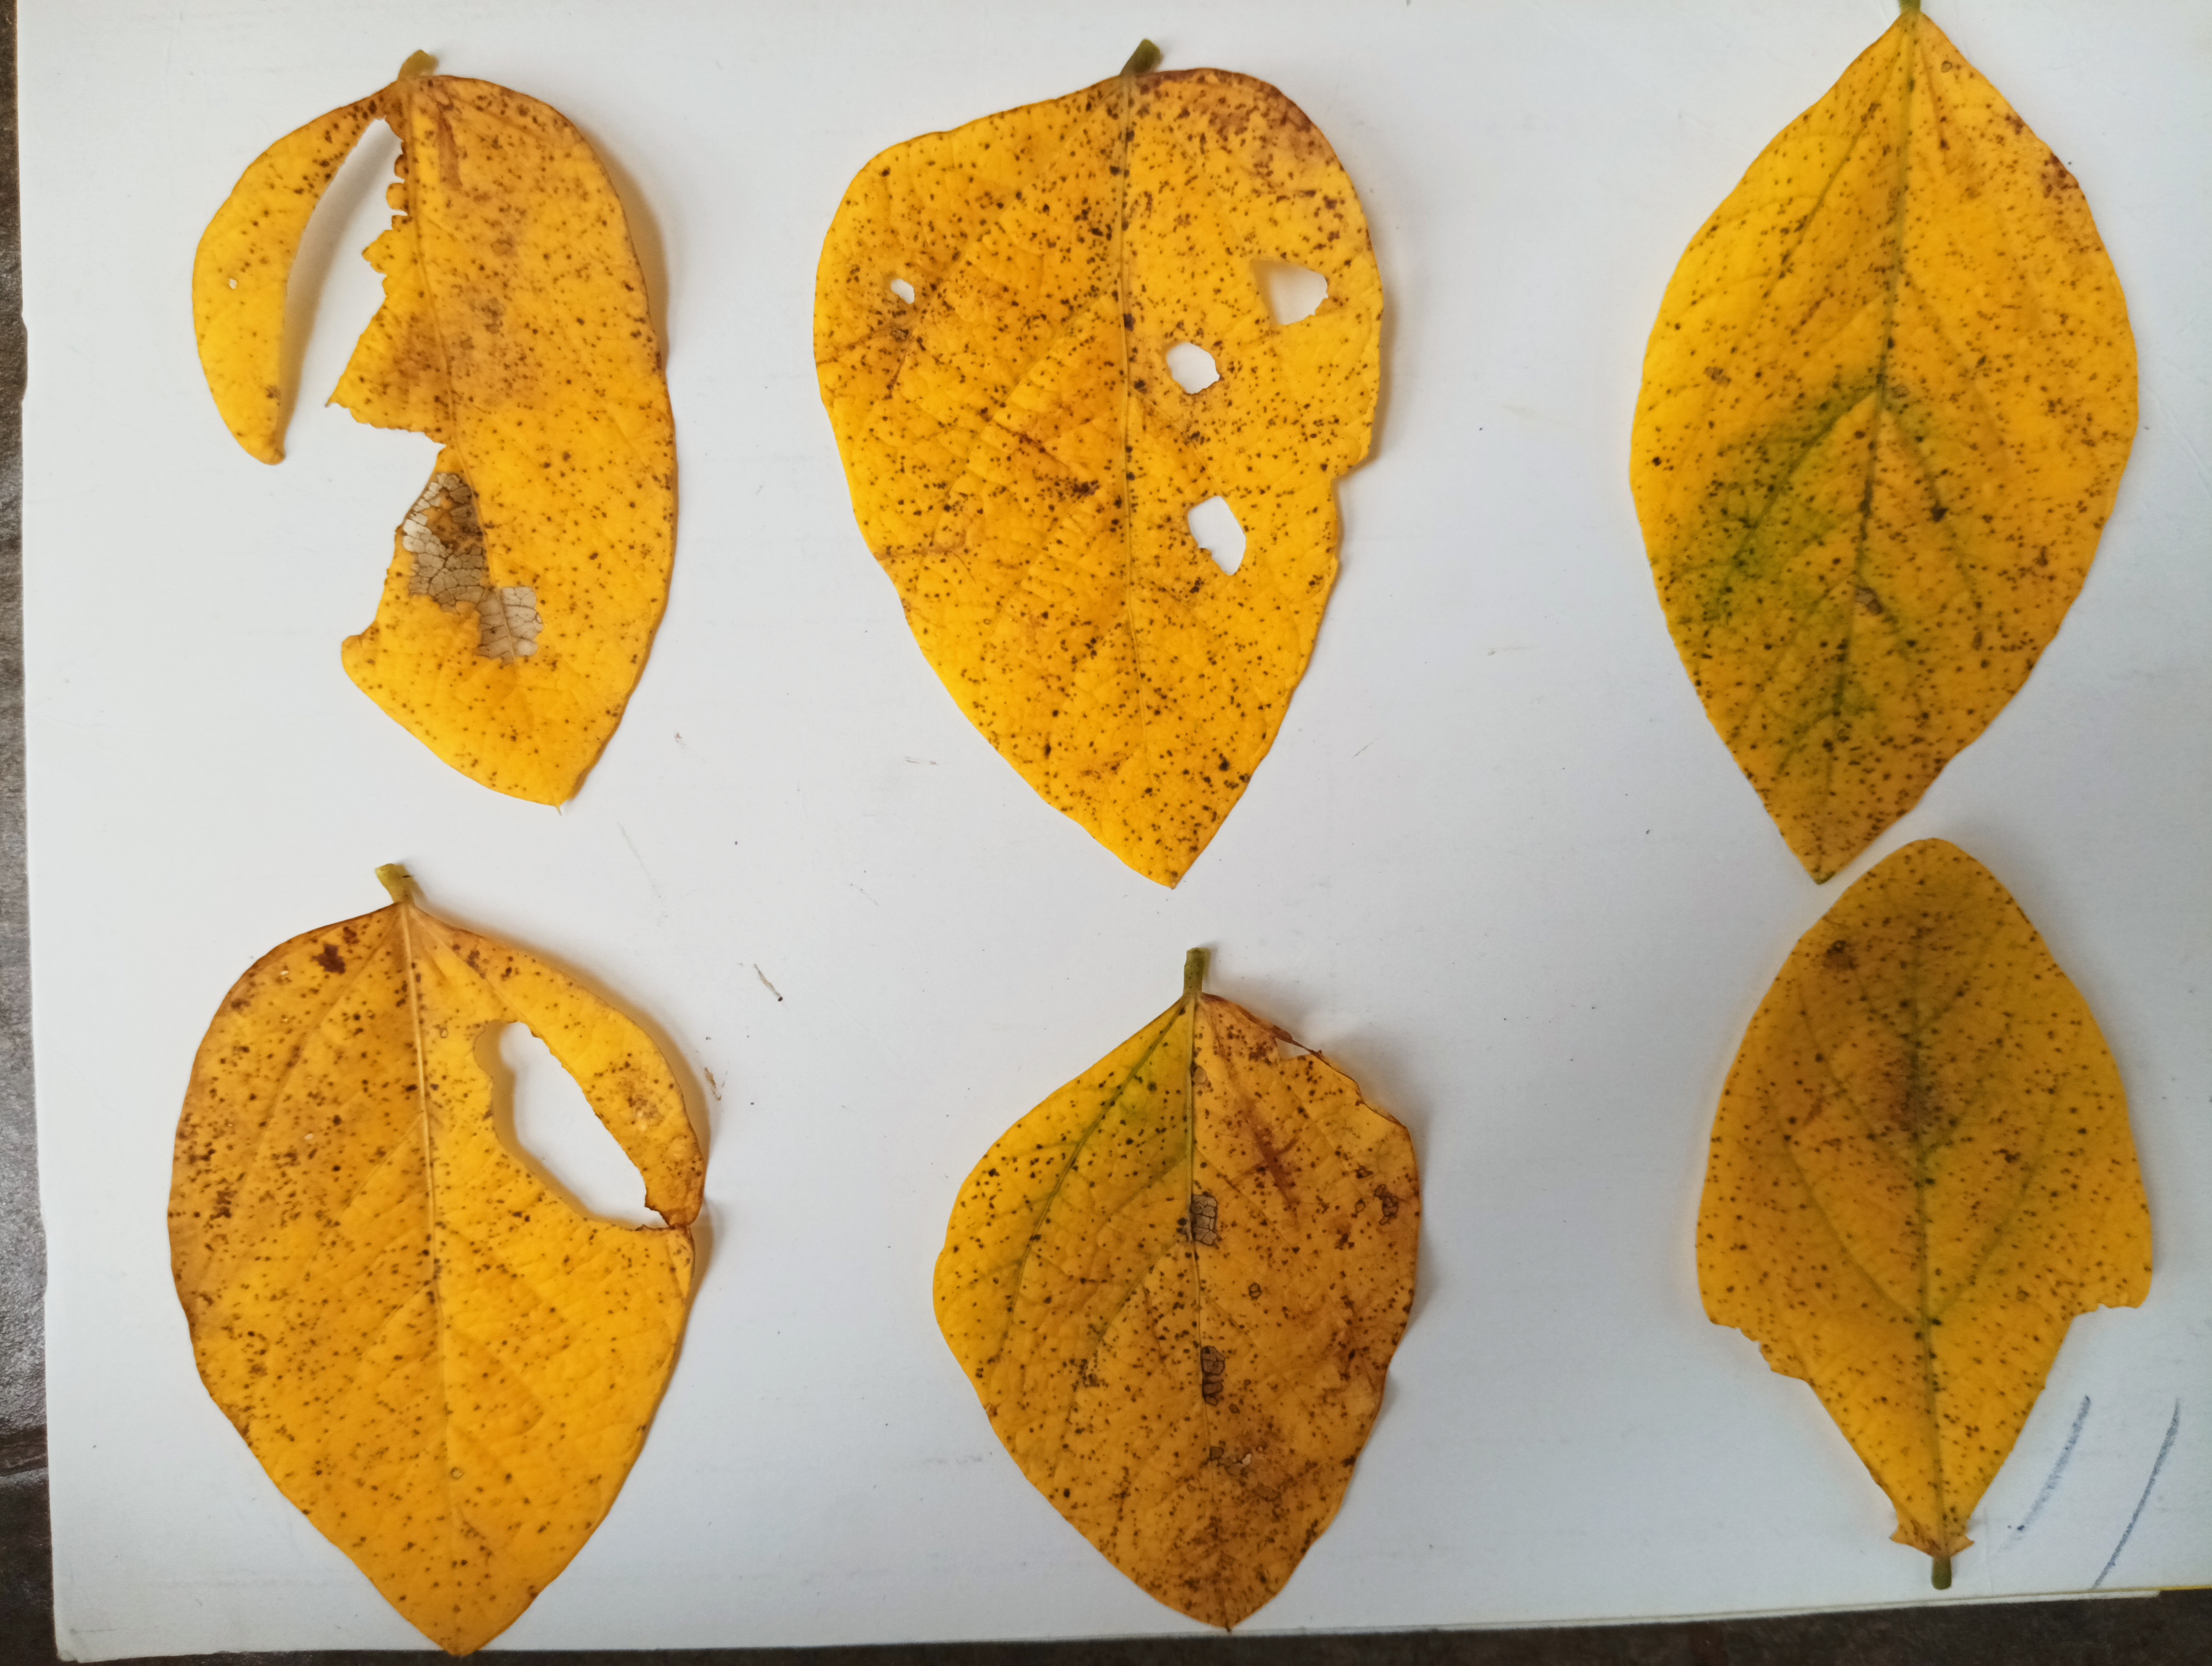
Label: Vein Necrosis